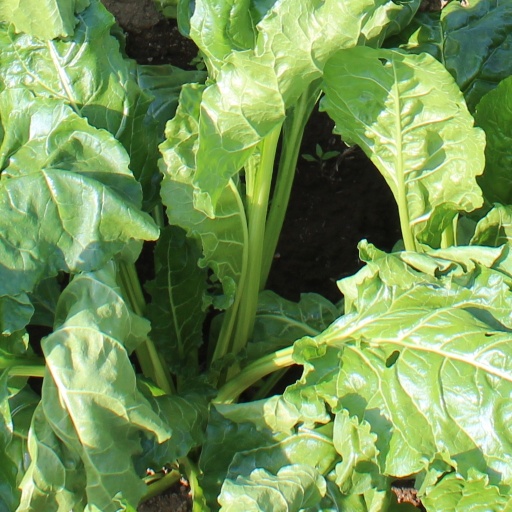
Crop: sugar beet